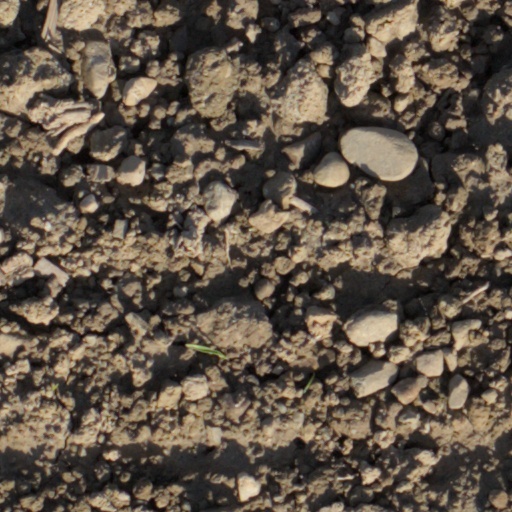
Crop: wheat